Orthodox Judaism

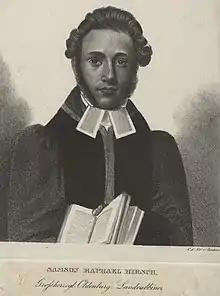
Young Samson Raphael Hirsch, the ideologue of Orthodox secession in Germany.

During the 1840s in Germany, as traditionalists became a clear minority, some Orthodox rabbis, such as Salomo Eger of Posen, urged the adoption of Moses Sofer's position and to anathemize the principally nonobservant. Eating, worshipping or marrying with them were to be banned. Rabbi Jacob Ettlinger, whose journal "Treue Zionswächter" was the first regular Orthodox newspaper (signifying the coalescence of a distinct Orthodox mindset), rejected their call. Ettlinger, and German neo-Orthodoxy in his wake, chose to regard the modern secularized Jew as a transgressor rather than a schismatic. He adopted Maimonides' interpretation of the Talmudic concept "tinok shenishba" (captured infant), a Jew by birth who was not raised as such and therefore could be absolved for not practicing, and greatly expanded it to serve the Orthodox need to tolerate the nonobservant majority (many of their own congregants ignored strict practice). For example, he allowed congregants to drink wine poured by Sabbath desecrators, and to ignore other "halakhic" sanctions. Yet German neo-Orthodoxy could not legitimize nonobservance, and adopted a hierarchical approach, softer than traditional sanctions, but no less intent on differentiating sinners and righteous. Reform rabbis or lay leaders, considered ideological opponents, were castigated, while the common mass was to be carefully handled.